Daisy Midgeley

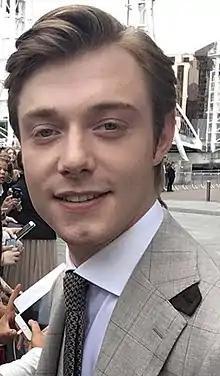
Writers paired Daisy with Daniel Osbourne (Rob Mallard).

In June 2021, scenes of Daisy and Daniel Osbourne (Rob Mallard) arguing aired over him writing an exposé on her ventures with Double Glammy, a multi-level marketing scheme. Viewers then predicted that the pair would embark on a romantic relationship. Months later, scenes see Daisy opening up about the death of her younger brother to Daniel after his son, Bertie (Ellis Blain), has a near-death experience. Ryan, who she is still dating at the time, tries to comfort Daisy but the "Manchester Evening News" suggested that Daisy had "already firmly moved on" to Daniel. She eventually dumps Ryan and begins a relationship with Daniel, but the pairing breaks apart due to their differences. They later reconcile in a secret relationship since they receive negativity from the people in their life about their relationship. On their relationship, Jordan said that he "brings out the more human side of Daisy", while Daisy loosens his strict ways up. Jordan said that her character's feelings for Daniel are genuine despite not wanting to get into a serious relationship with him. She is a fan of the relationship and enjoys the contradiction of personalities, as she feels that Daniel can steer her towards being less selfish. They later go public with their relationship.